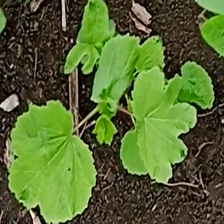
Weed species: Little_Mallow(Malva parviflora)